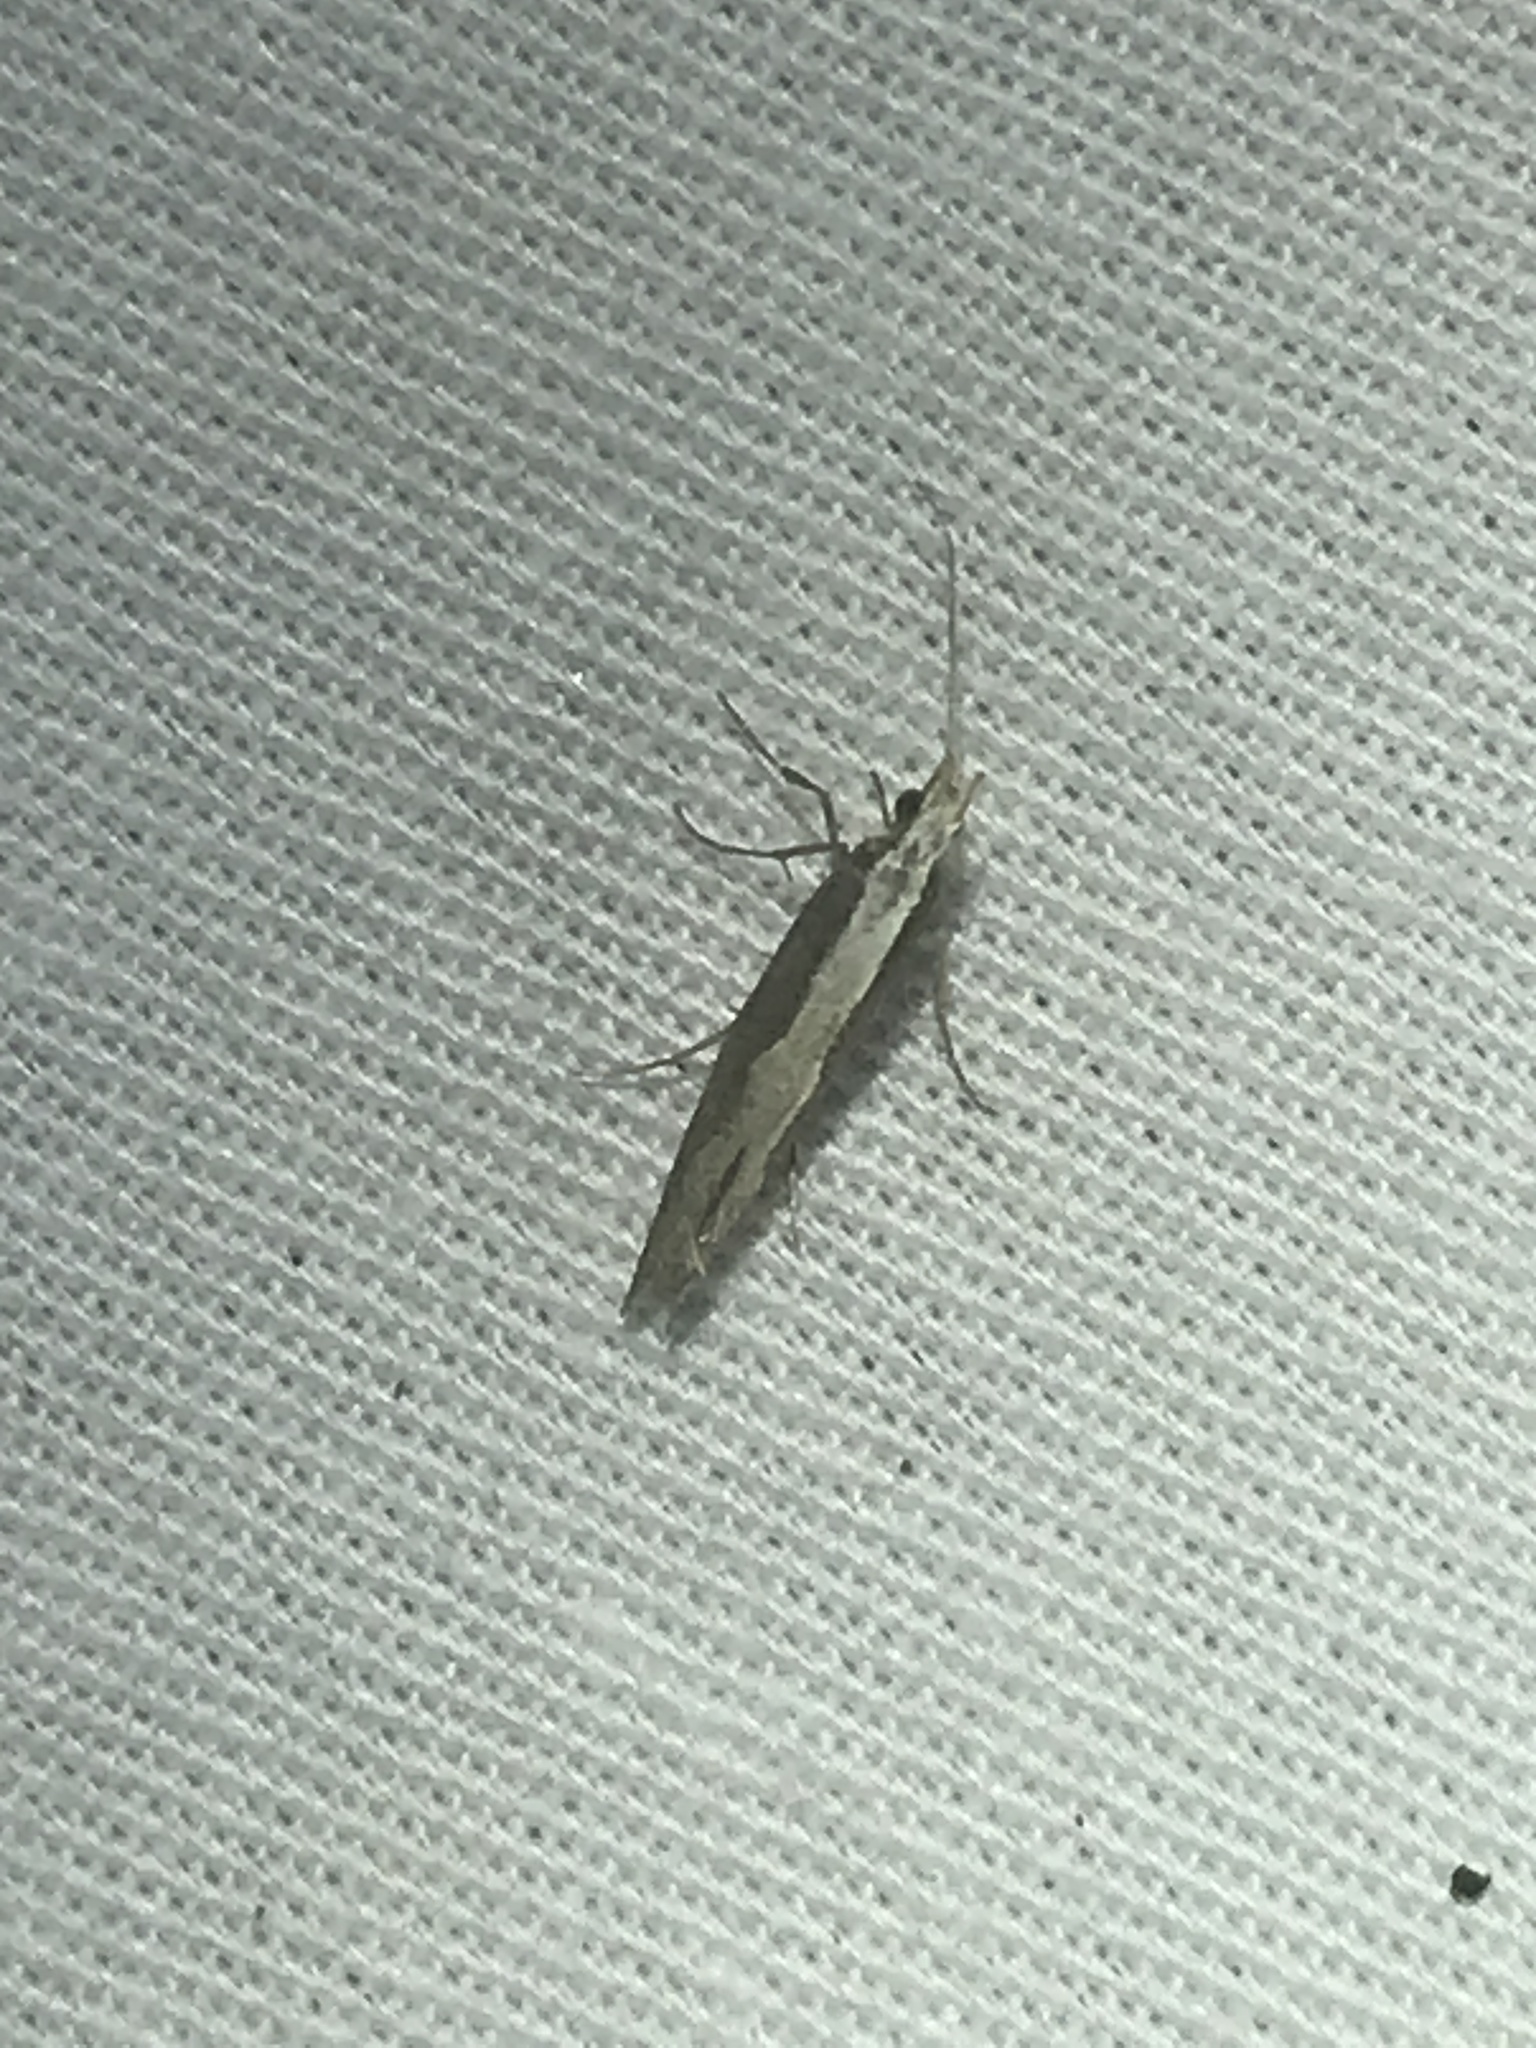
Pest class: diamondback_moth